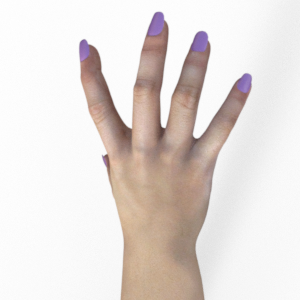
Label: paper